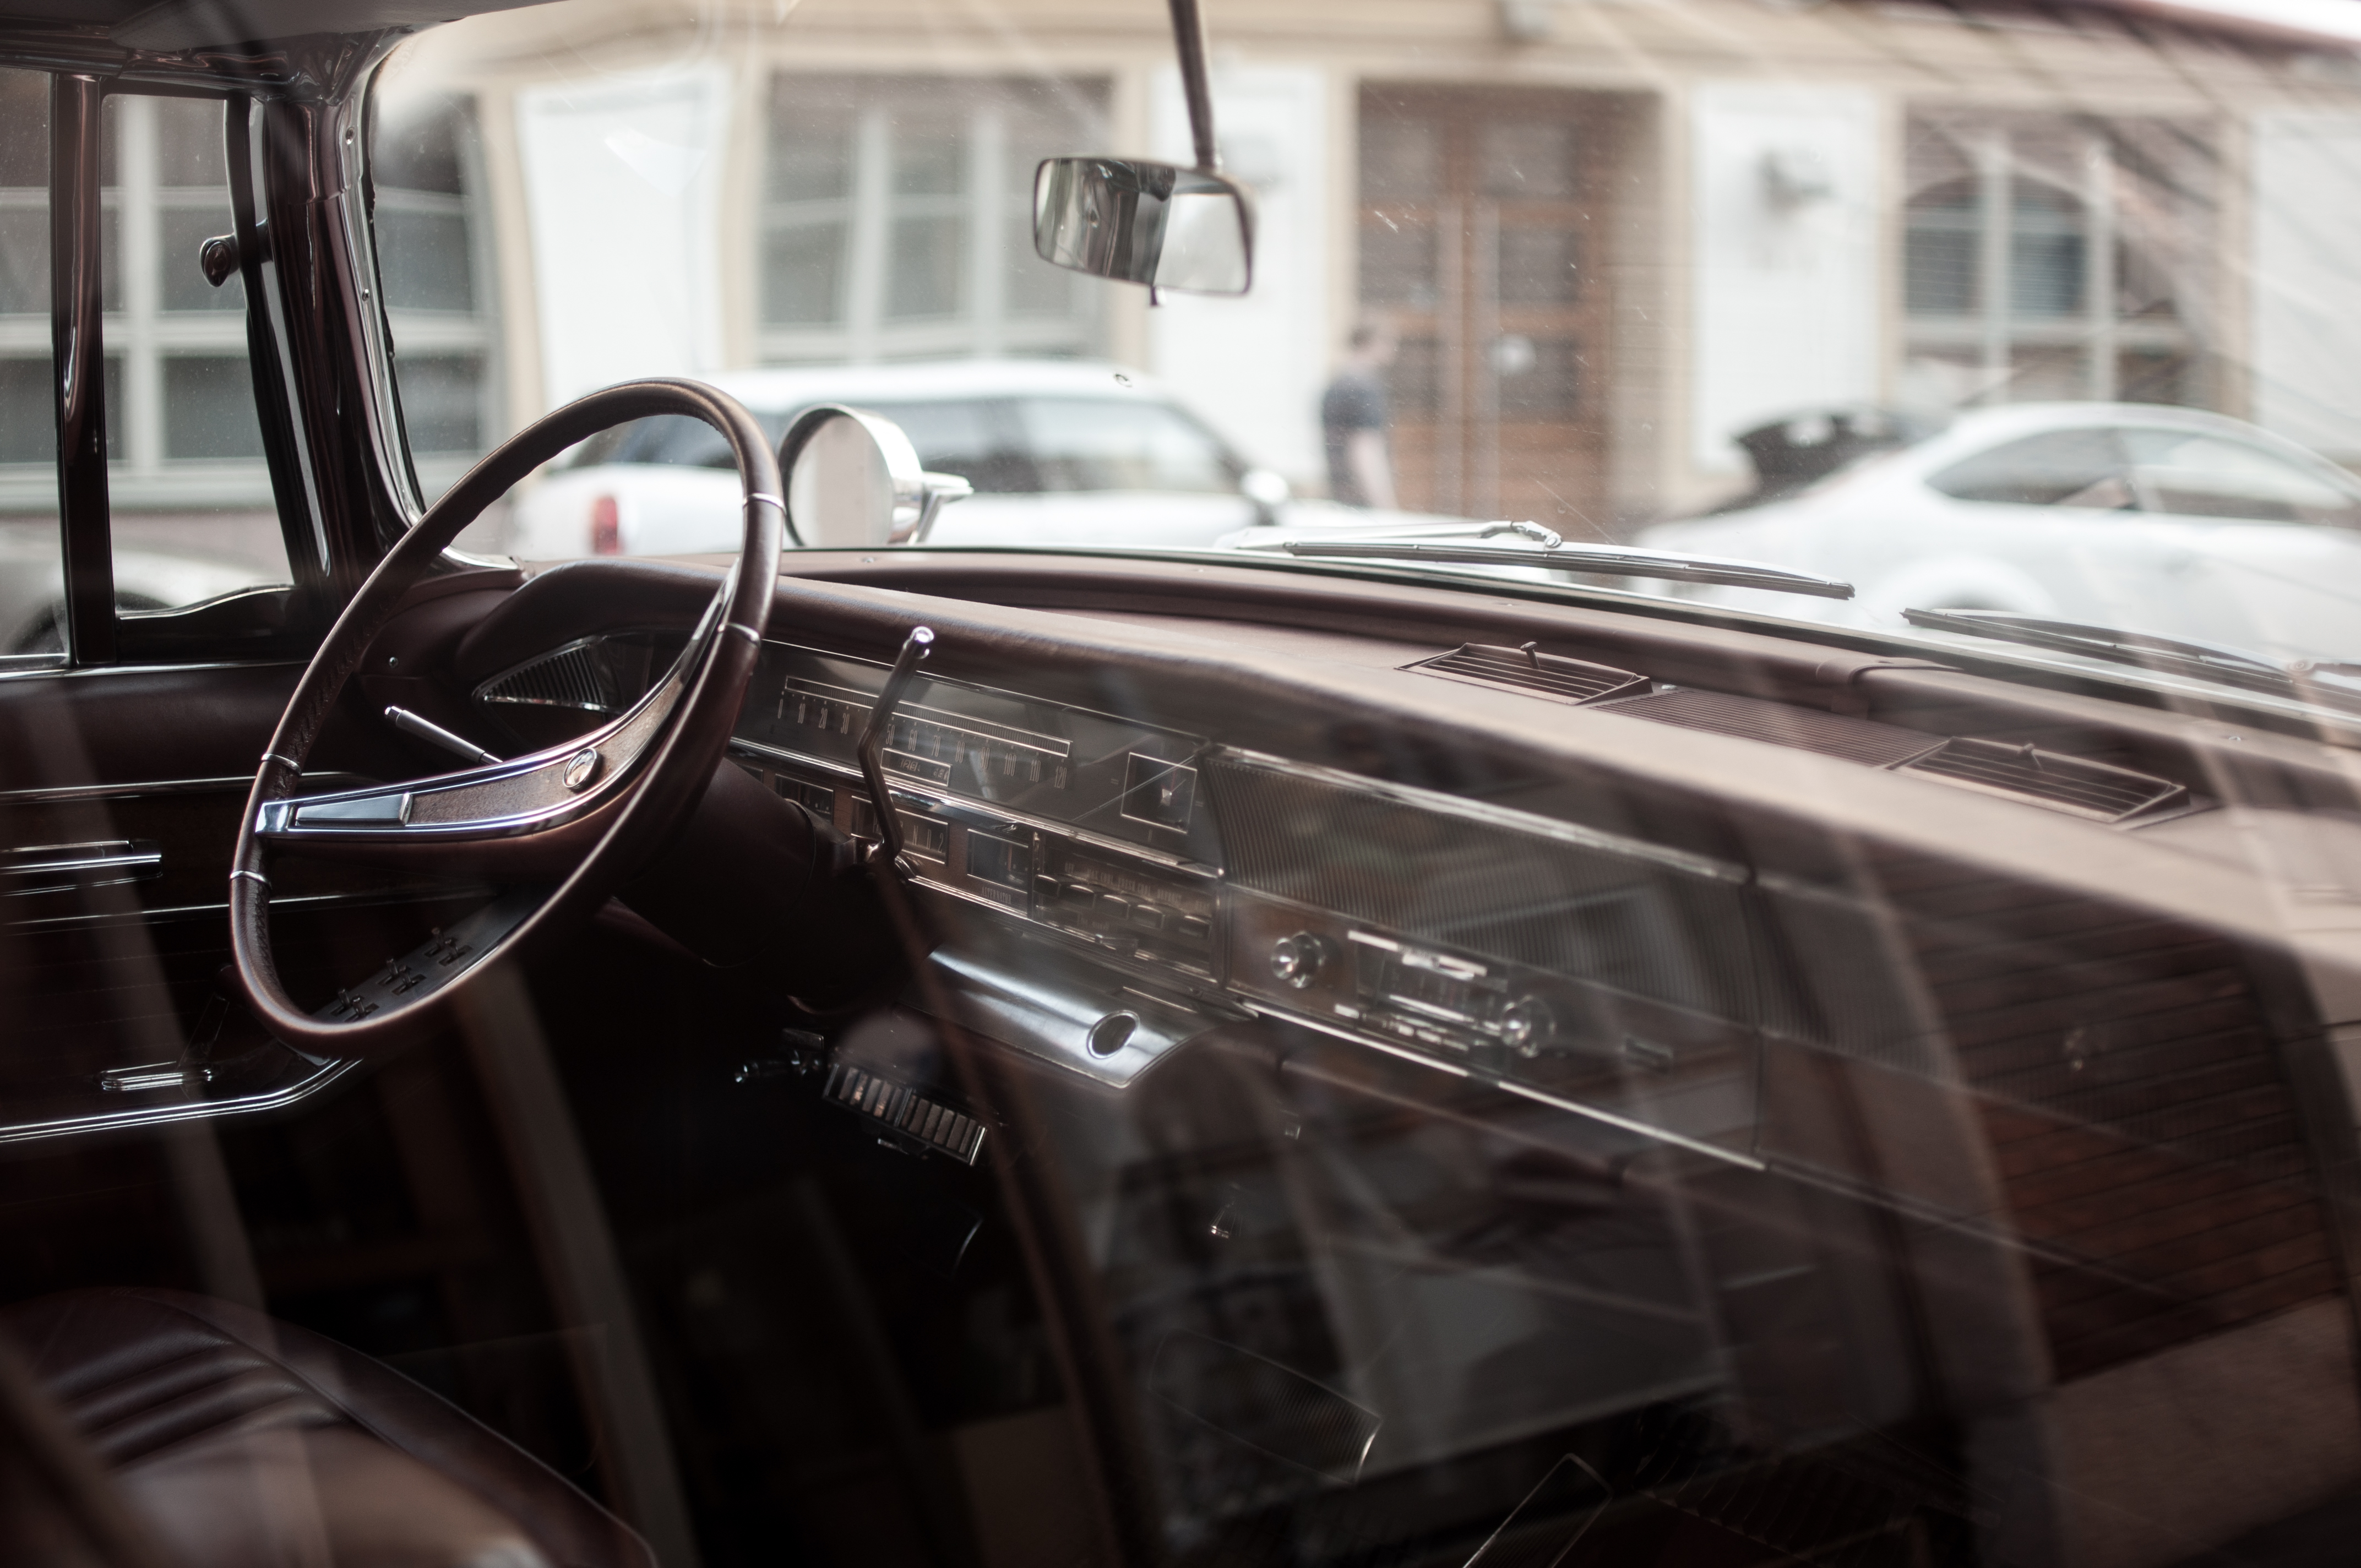
car, wheel, automobile, glass, vehicle, windshield, motor vehicle, vintage car, publicdomain, steeringwheel, dash, sedan, land vehicle, automobile make, automotive exterior, automotive design, luxury vehicle